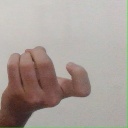
अक्षर: ज